Kansuke Naka

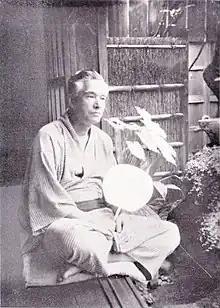

Naka was born in Tokyo. He lived in Hiratsuka from 1926 to 1932, and he was evacuated to Shizuoka Prefecture during World War II, but otherwise he spent most of his life in Tokyo. He married Kazuko Shimada in 1942.